Pen-y-Gwryd

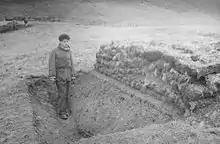
Surveying of the site prior to excavation of the Roman Camp in 1960

During Roman Britain, the Roman Army built a marching camp at the head of Dyffryn Mymbyr at the strategic intersection of three major routes through the Snowdonian mountains. This type of fortified cantonment was the kind built each evening by Roman legionaries when out in the field or on campaign. The camp, which has a rhomboid shape, covers about providing accommodation for up to 2000 soldiers and their baggage trains. Its defences included a ditch approximately wide and deep below the turf-line and an earthwork rampart to wide. The northern rampart runs through the current location of the Pen-y-Gwryd Hotel.